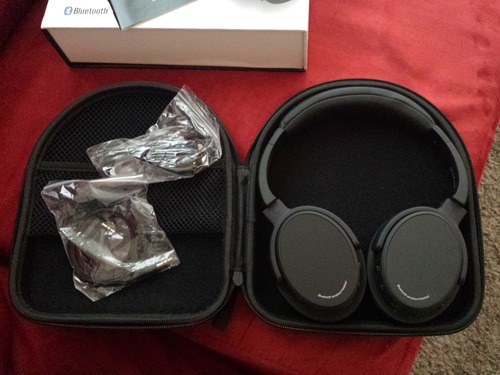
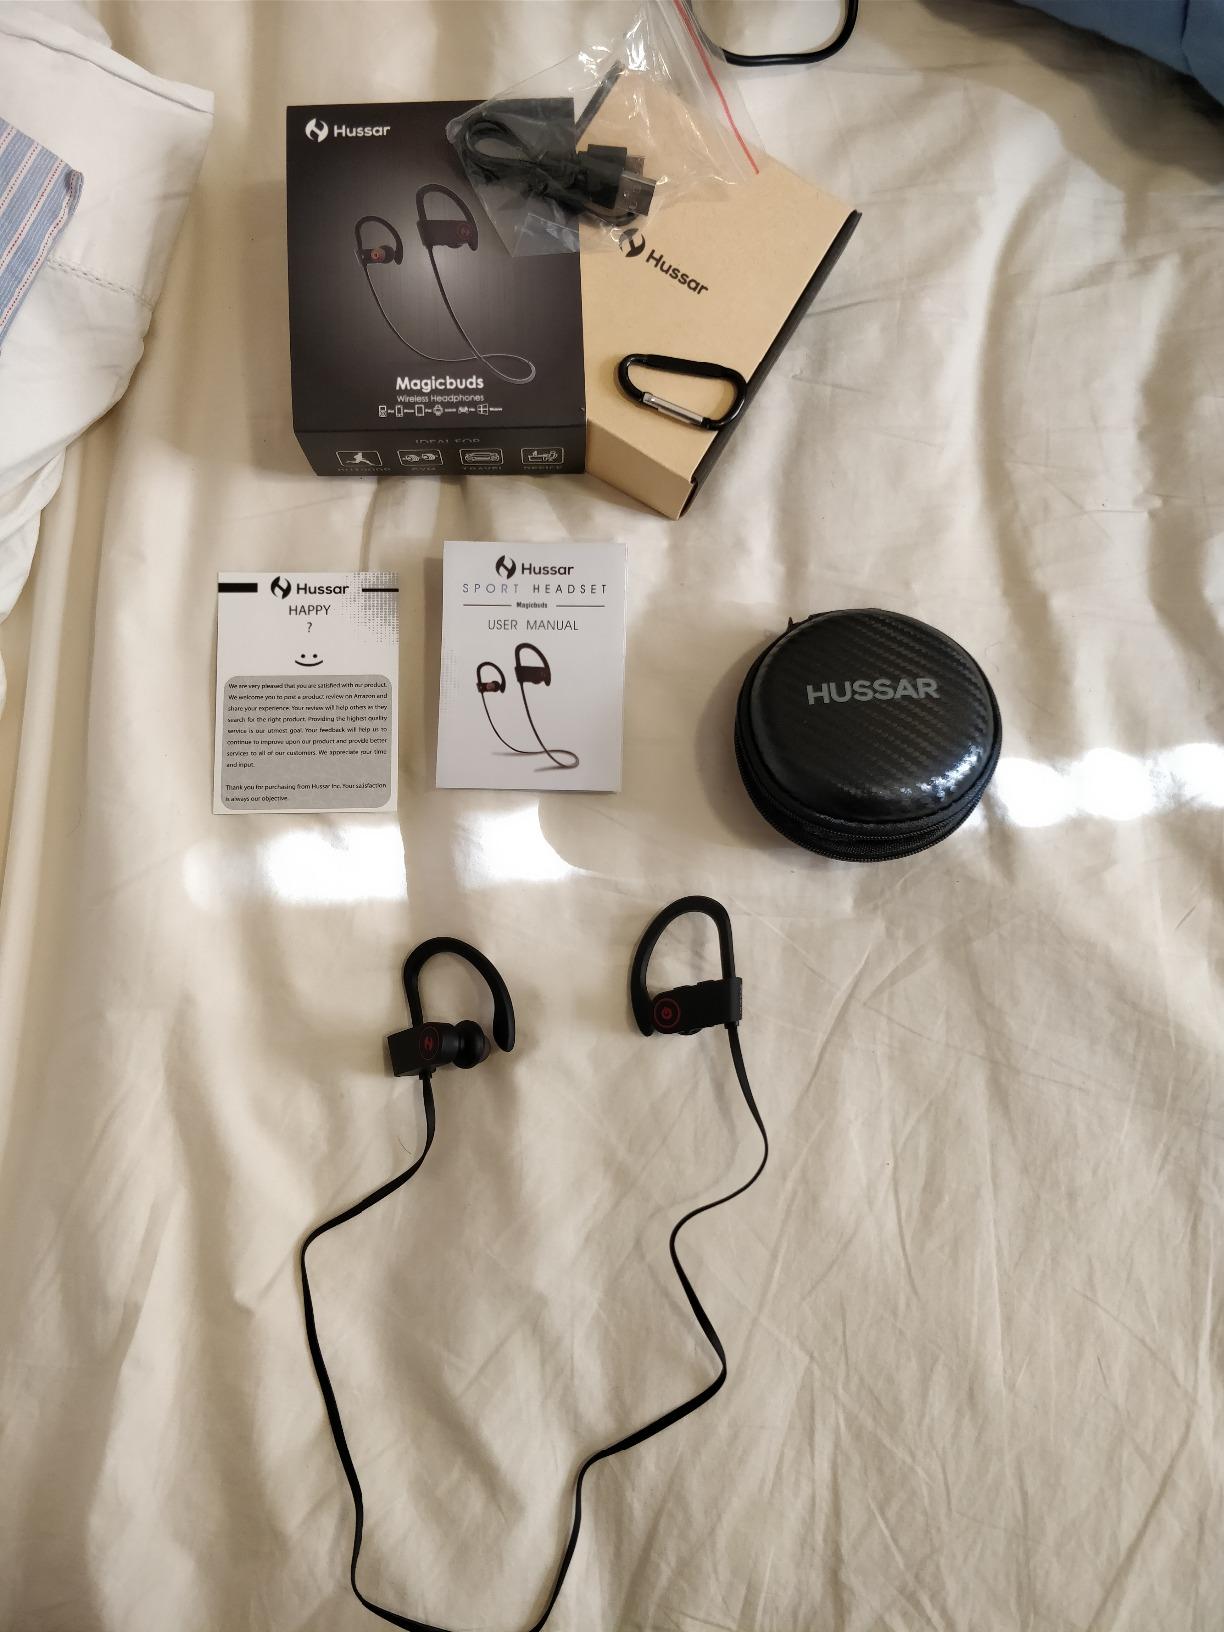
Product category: headphones
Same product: no